Masuria

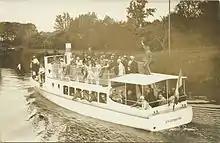
German tourists sailing near Angerburg (Węgorzewo), 1929

The region of Działdowo (Soldau), where according to the official German census of 1910 ethnic Germans formed a minority of 37.3%, was excluded from the plebiscite and became part of Poland. This was reasoned with placing the railway connection between Warsaw and Danzig (Gdańsk), of vital importance to Poland as it connected central Poland with its recently obtained seacoast, completely under Polish sovereignty. Działdowo itself counted about 24,000 people of which 18,000 were Masurians.